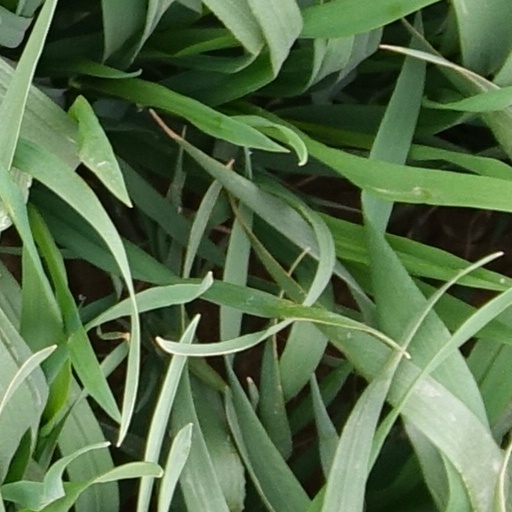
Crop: wheat